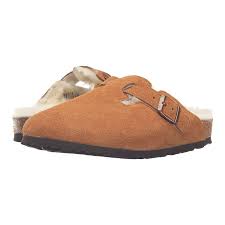
Label: Clog